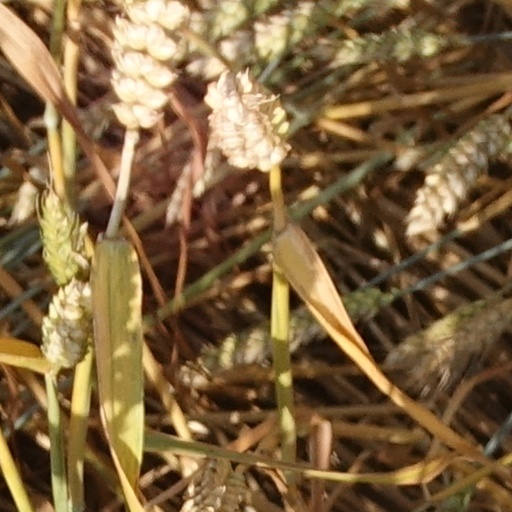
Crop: wheat